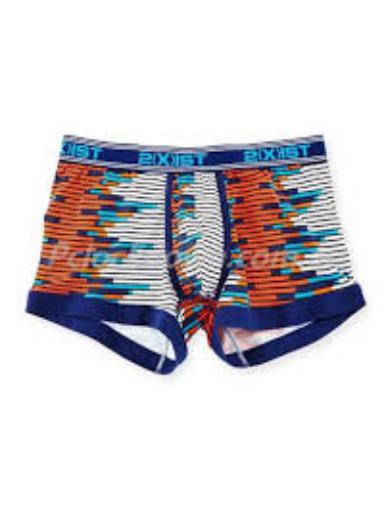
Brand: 2xist
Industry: Clothes